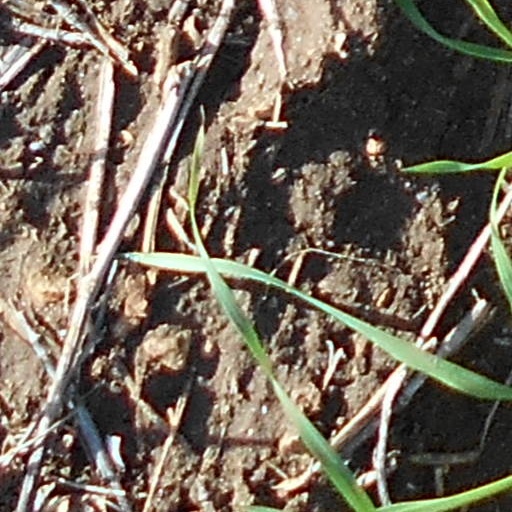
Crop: wheat